High-speed rail

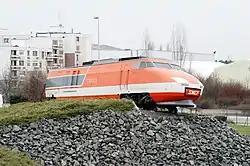
One power-car of the gas-turbine prototype "TGV 001"

In the United States, following the creation of Japan's first high-speed Shinkansen, President Lyndon B. Johnson as part of his Great Society infrastructure building initiatives asked the Congress to devise a way to increase speeds on the railroads. Congress delivered the High Speed Ground Transportation Act of 1965 which passed with overwhelming bipartisan support and helped to create regular Metroliner service between New York City, Philadelphia, and Washington, D.C. The new service was inaugurated in 1969, with top speeds of and averaging along the route, with the travel time as little as 2 hours 30 minutes. In a 1967 competition with a GE powered Metroliner on Penn Central's mainline, the United Aircraft Corporation TurboTrain set a record of .